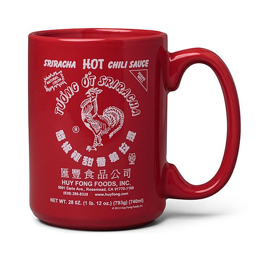
if you ever need another mug , this is it .